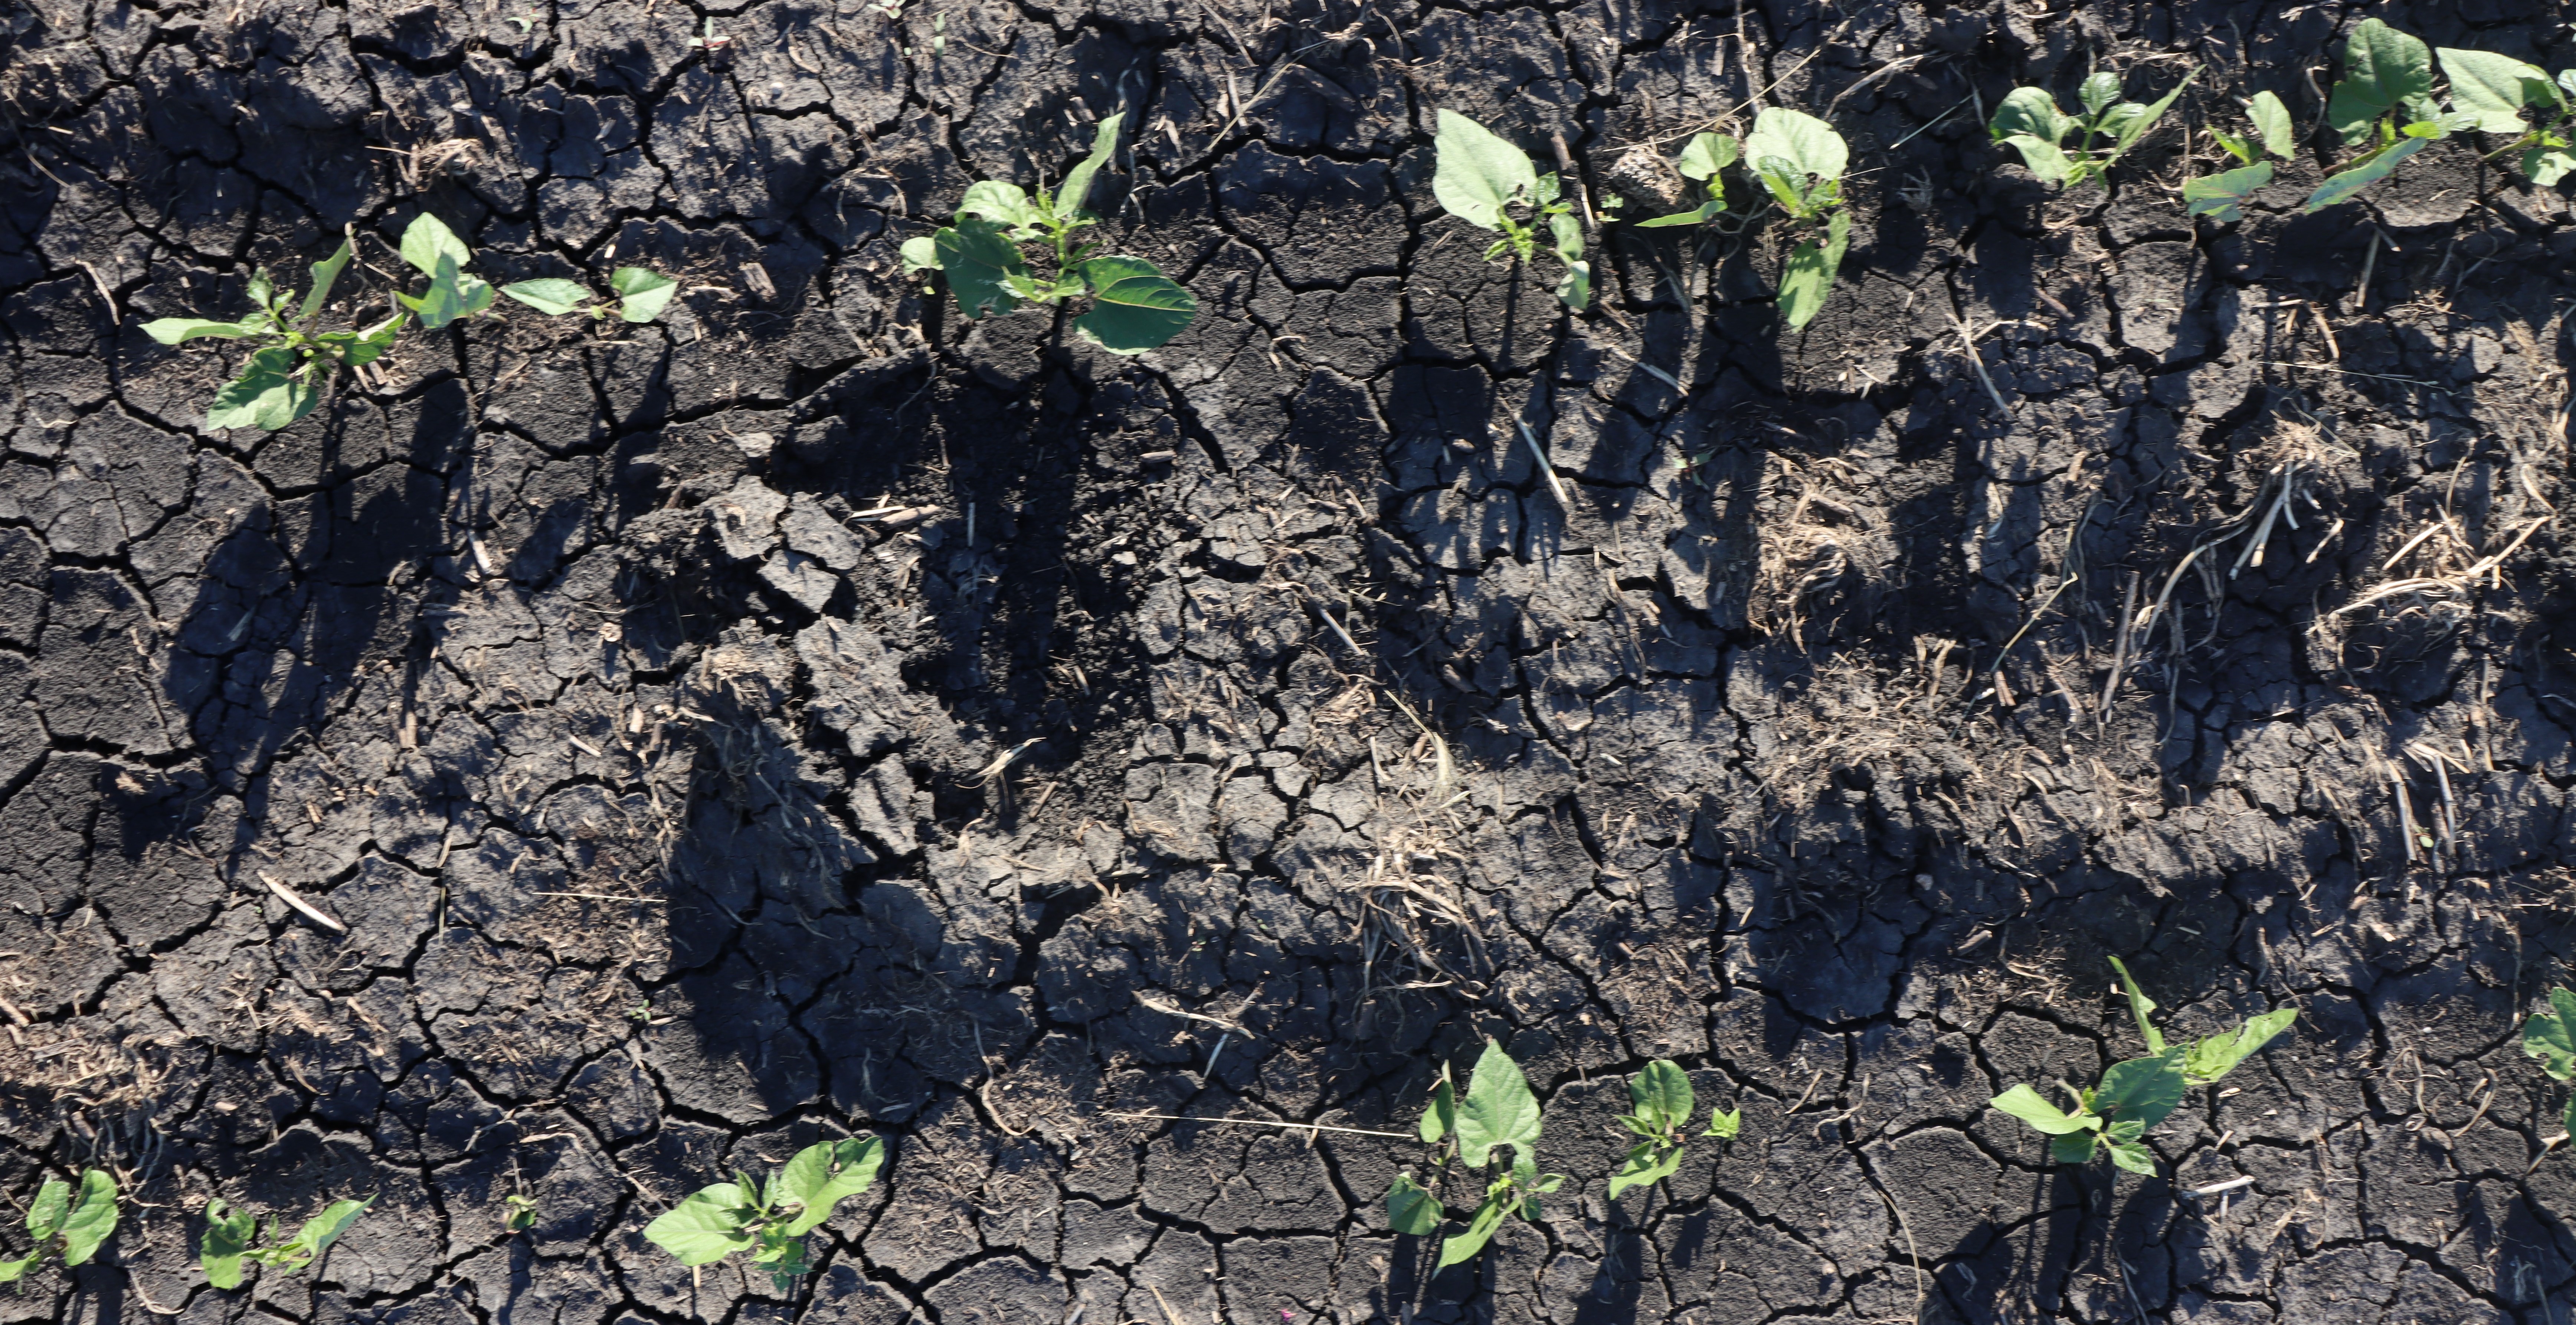
Crop: Black bean
Objects: Blackbean, Blackbean, Blackbean, Blackbean, Blackbean, Blackbean, Blackbean, Blackbean, Blackbean, Blackbean, Blackbean